HD 152408

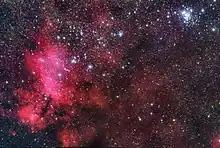
HD 152408 in Trumpler 24 is the brightest star, above centre, between the Prawn Nebula on the left and NGC 6231 on the right

HD 152408, also known as WR 79a, is a Wolf-Rayet star located in the constellation Scorpius, close to the galactic plane. Its distance is around 1,800 parsecs (6,000 light-years) away from the Earth.